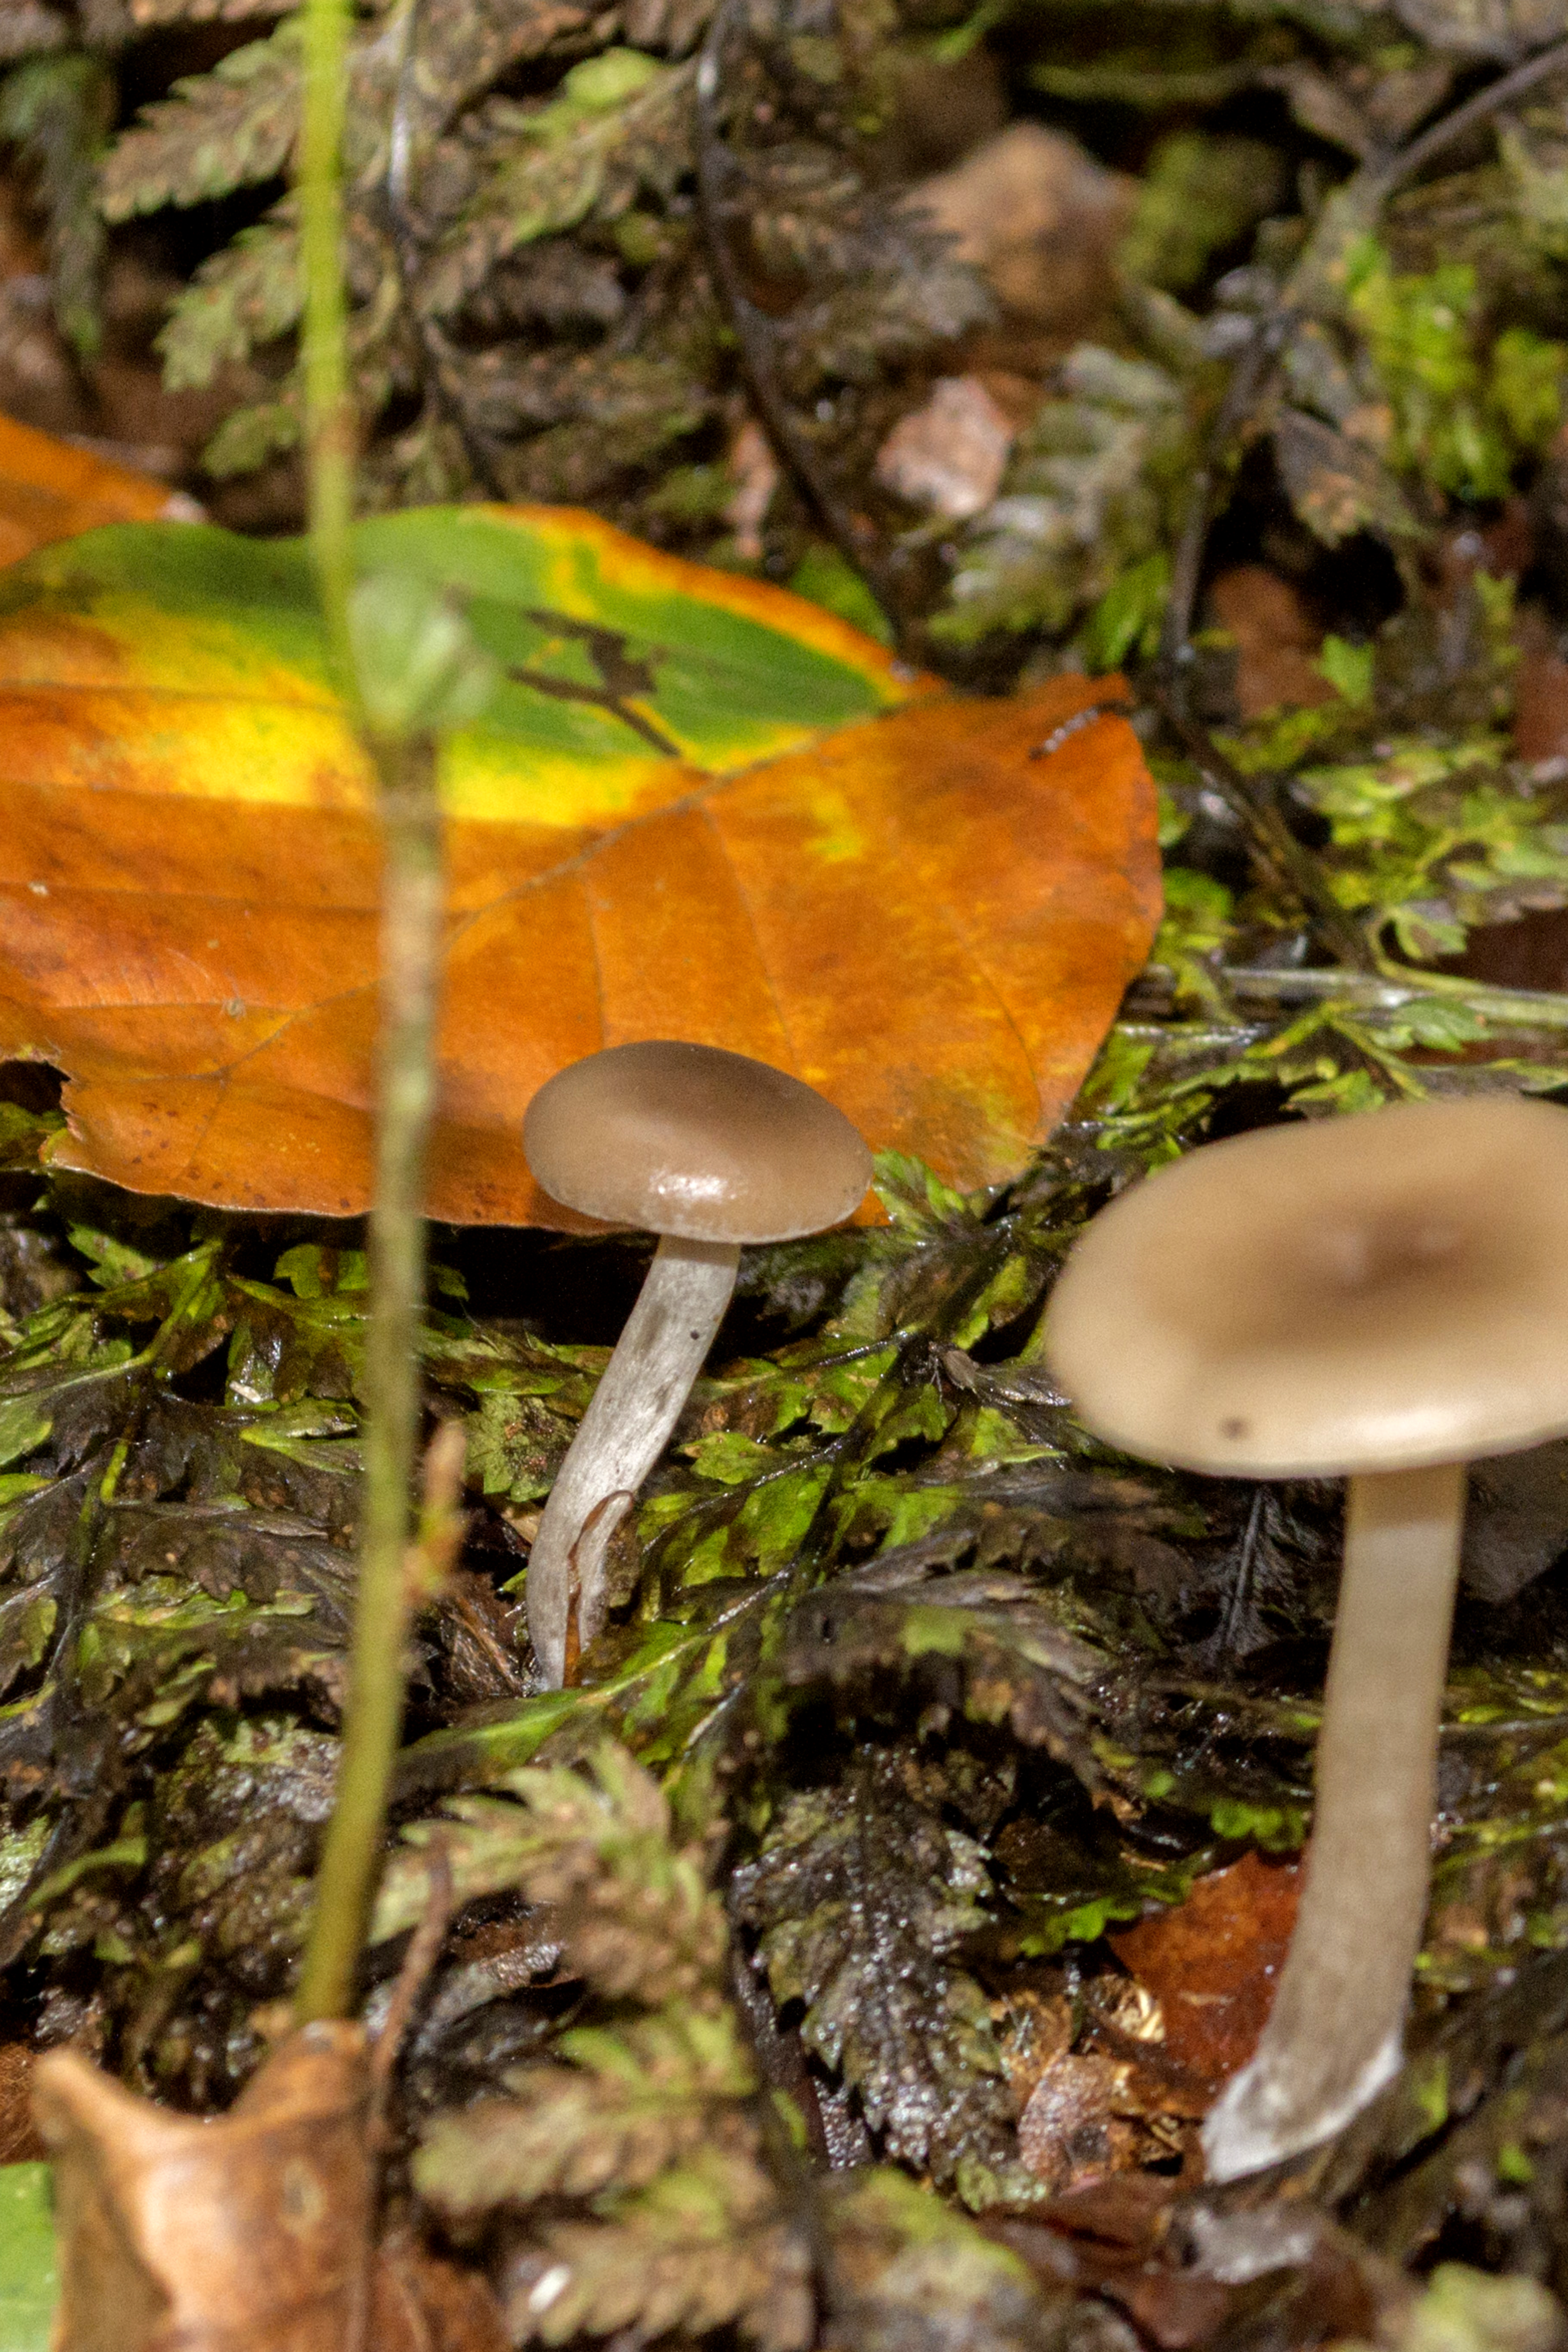
tree, nature, forest, outdoor, plant, photography, texture, leaf, photo, autumn, soil, botany, mushroom, nikon, funghi, flora, season, fauna, fungus, holland, nederland, netherlands, dutch, outdoorphotography, picture, photograph, fotos, foto, fotografie, depthoffield, woodland, habitat, bolete, paulvandevelde, pdvandevelde, padagudaloma, natuurfotografie, naturephotographer, dordrecht, nederlandinfotos, pvdvfotografie, pdvandeveldedordrecht, nederlandsefotografie, dutchphotogaraphy, totallydutch, fotografienederland, hollandsefotografie, fotografieholland, paddenstoel, breda, liesbos, edible mushroom, natural environment, penny bun